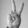
ASL letter: V